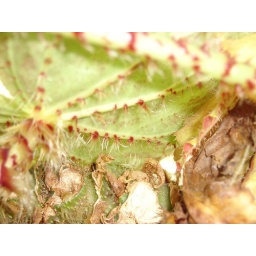
Potted plant in the office